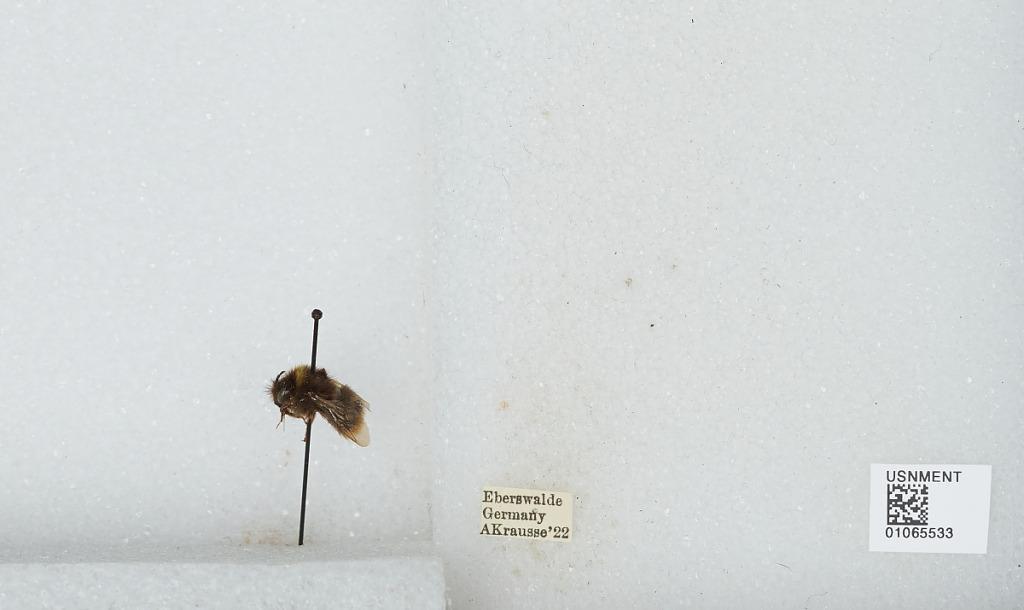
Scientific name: Bombus sp.
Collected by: A. Krausse
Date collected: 1922--
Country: Germany
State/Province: Brandenburg
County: Barnim
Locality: Eberswalde
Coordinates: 52.8356, 13.8182